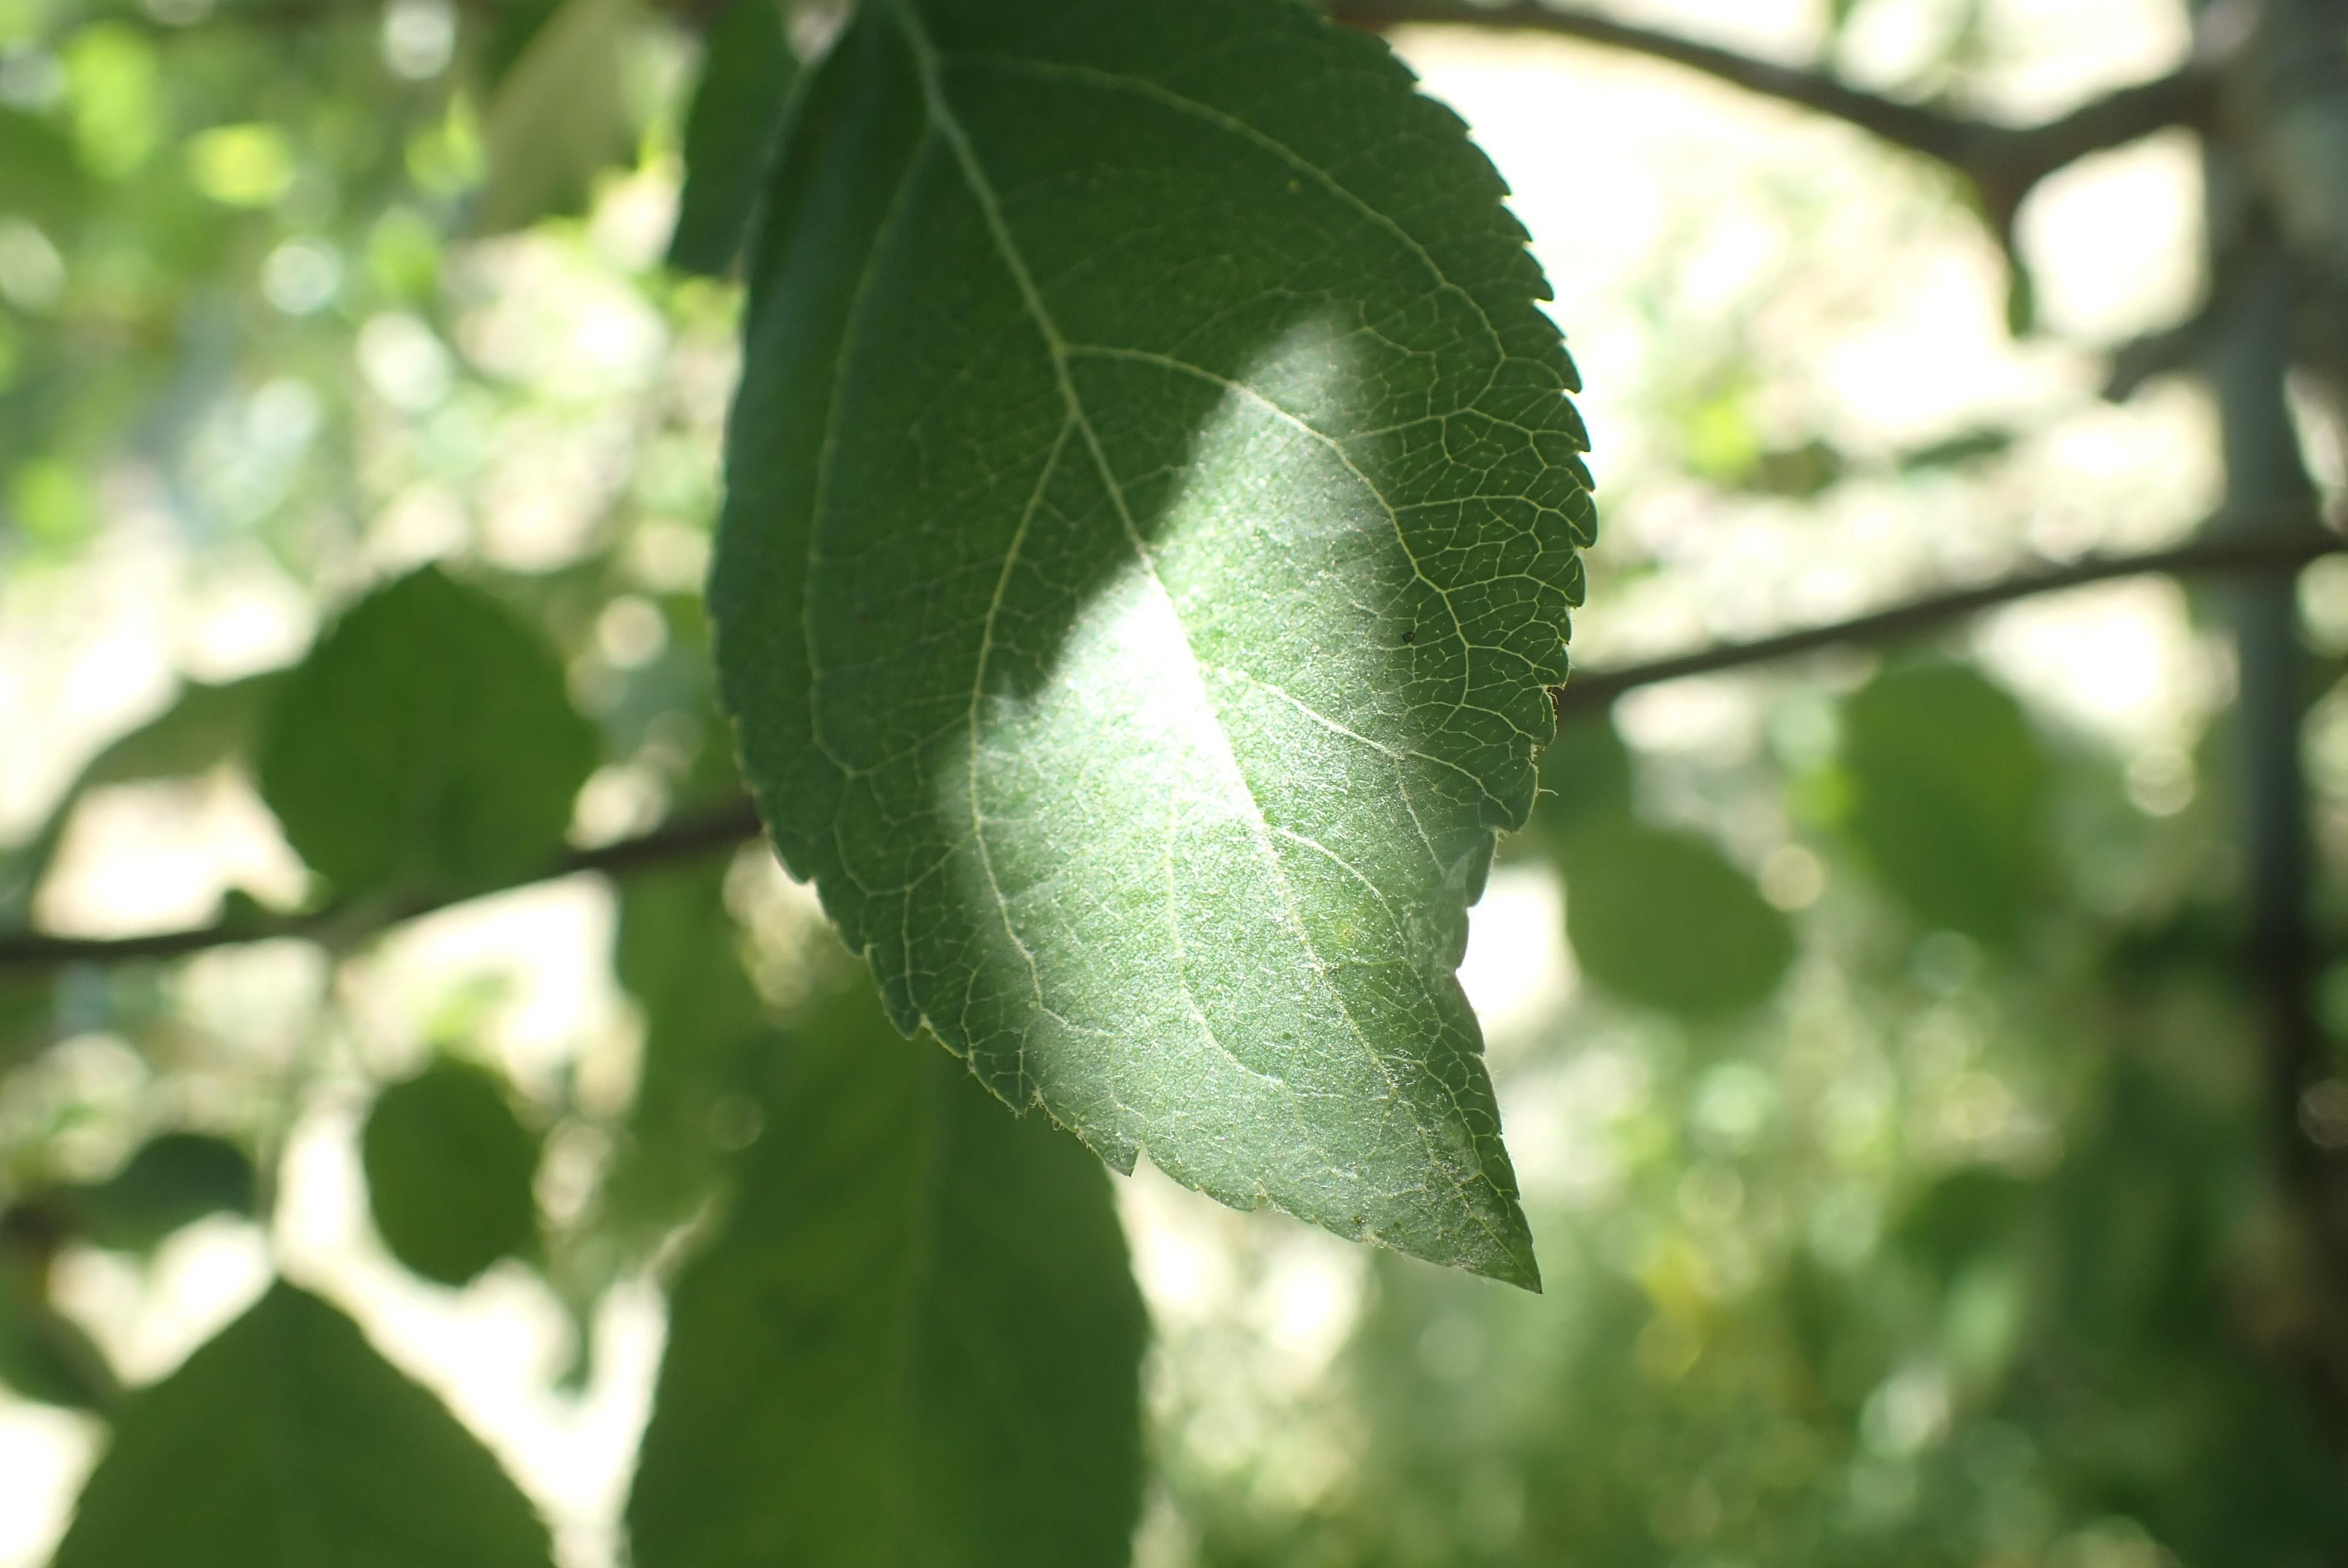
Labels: healthy